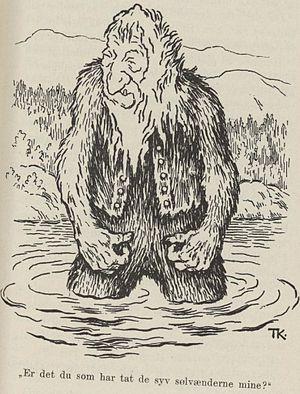
Theodor Severin Kittelsen, était un peintre, dessinateur et illustrateur norvégien.